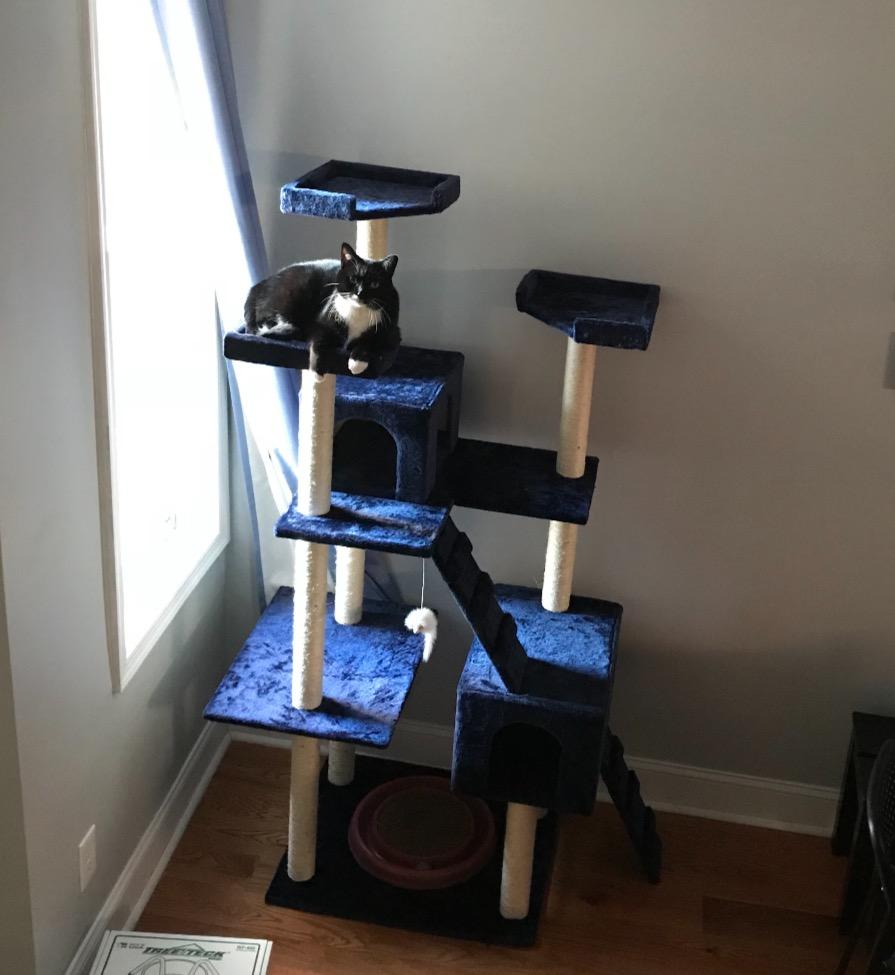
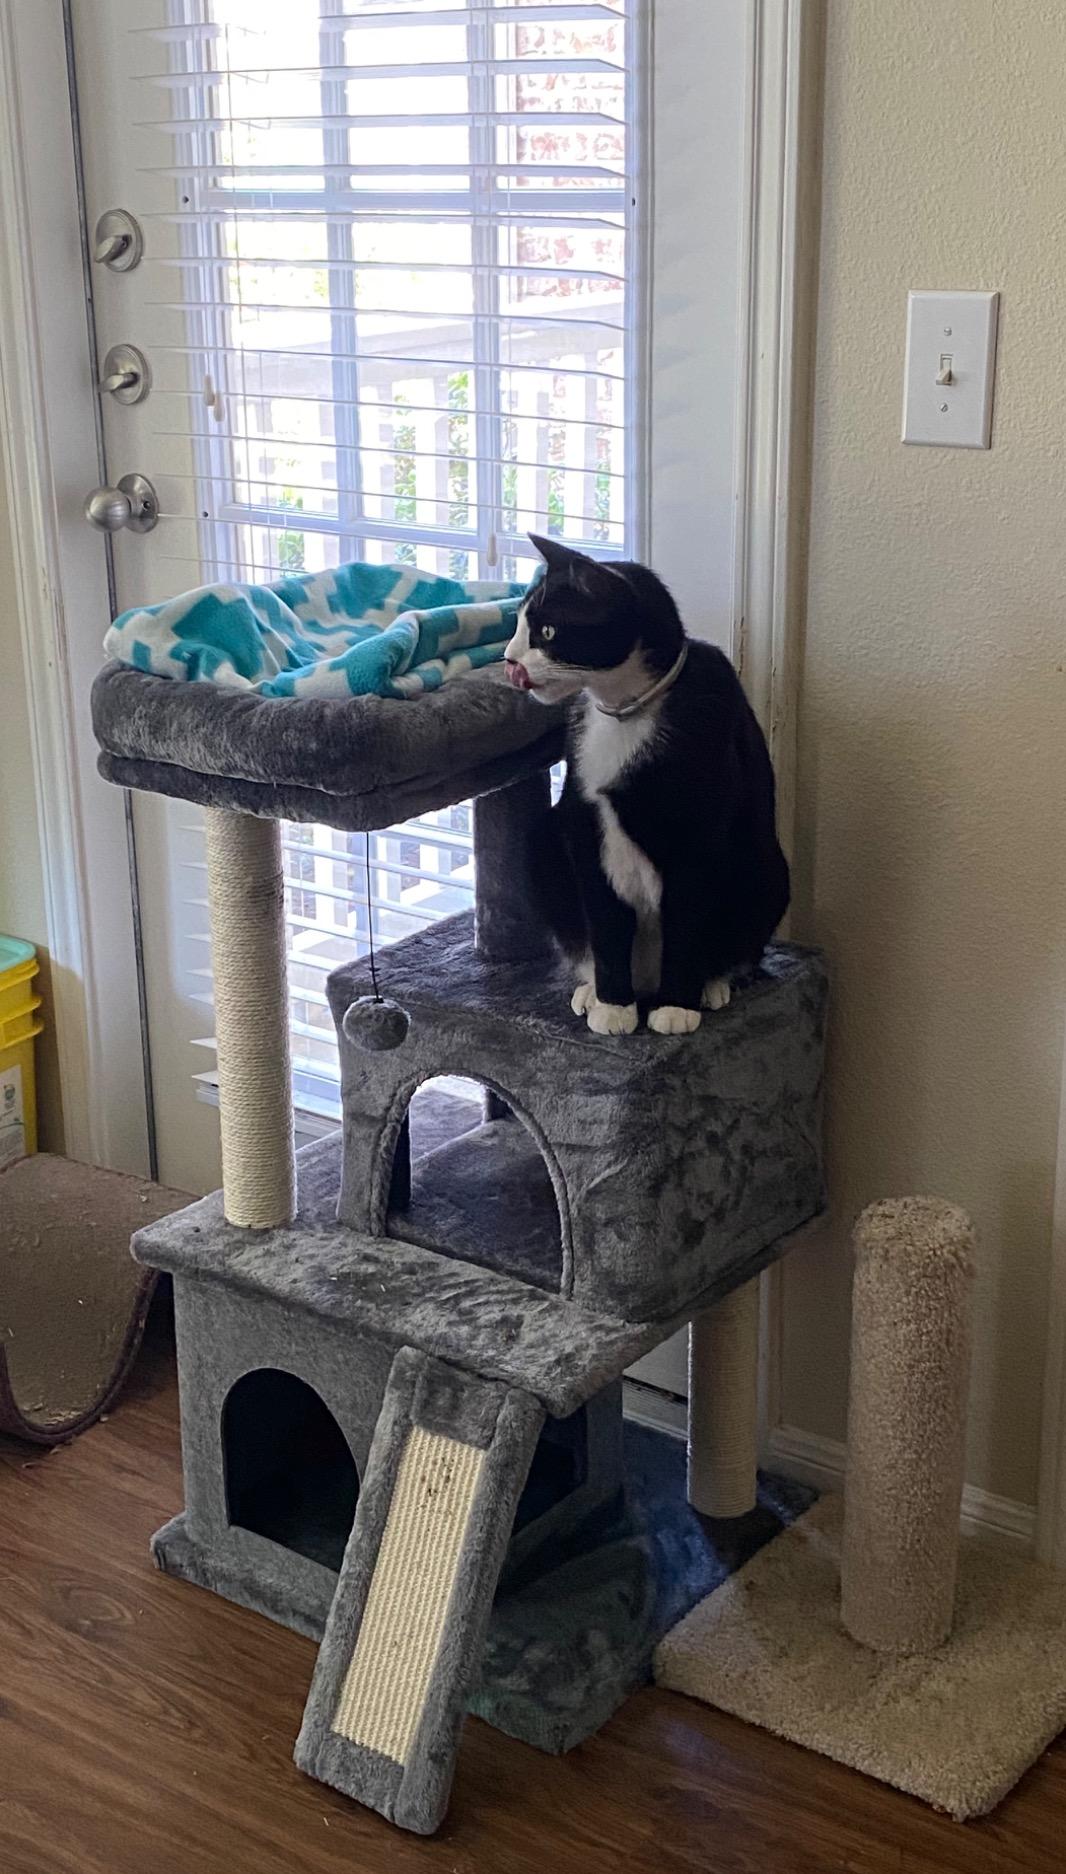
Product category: items_cat tree
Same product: no